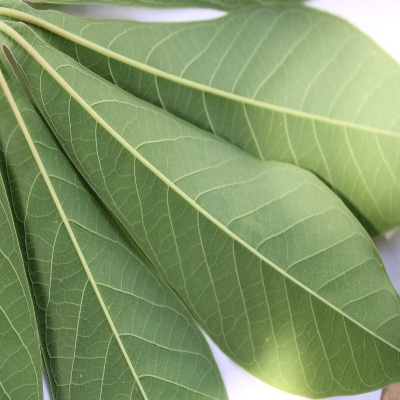
Crop: Cassava
Condition: healthy